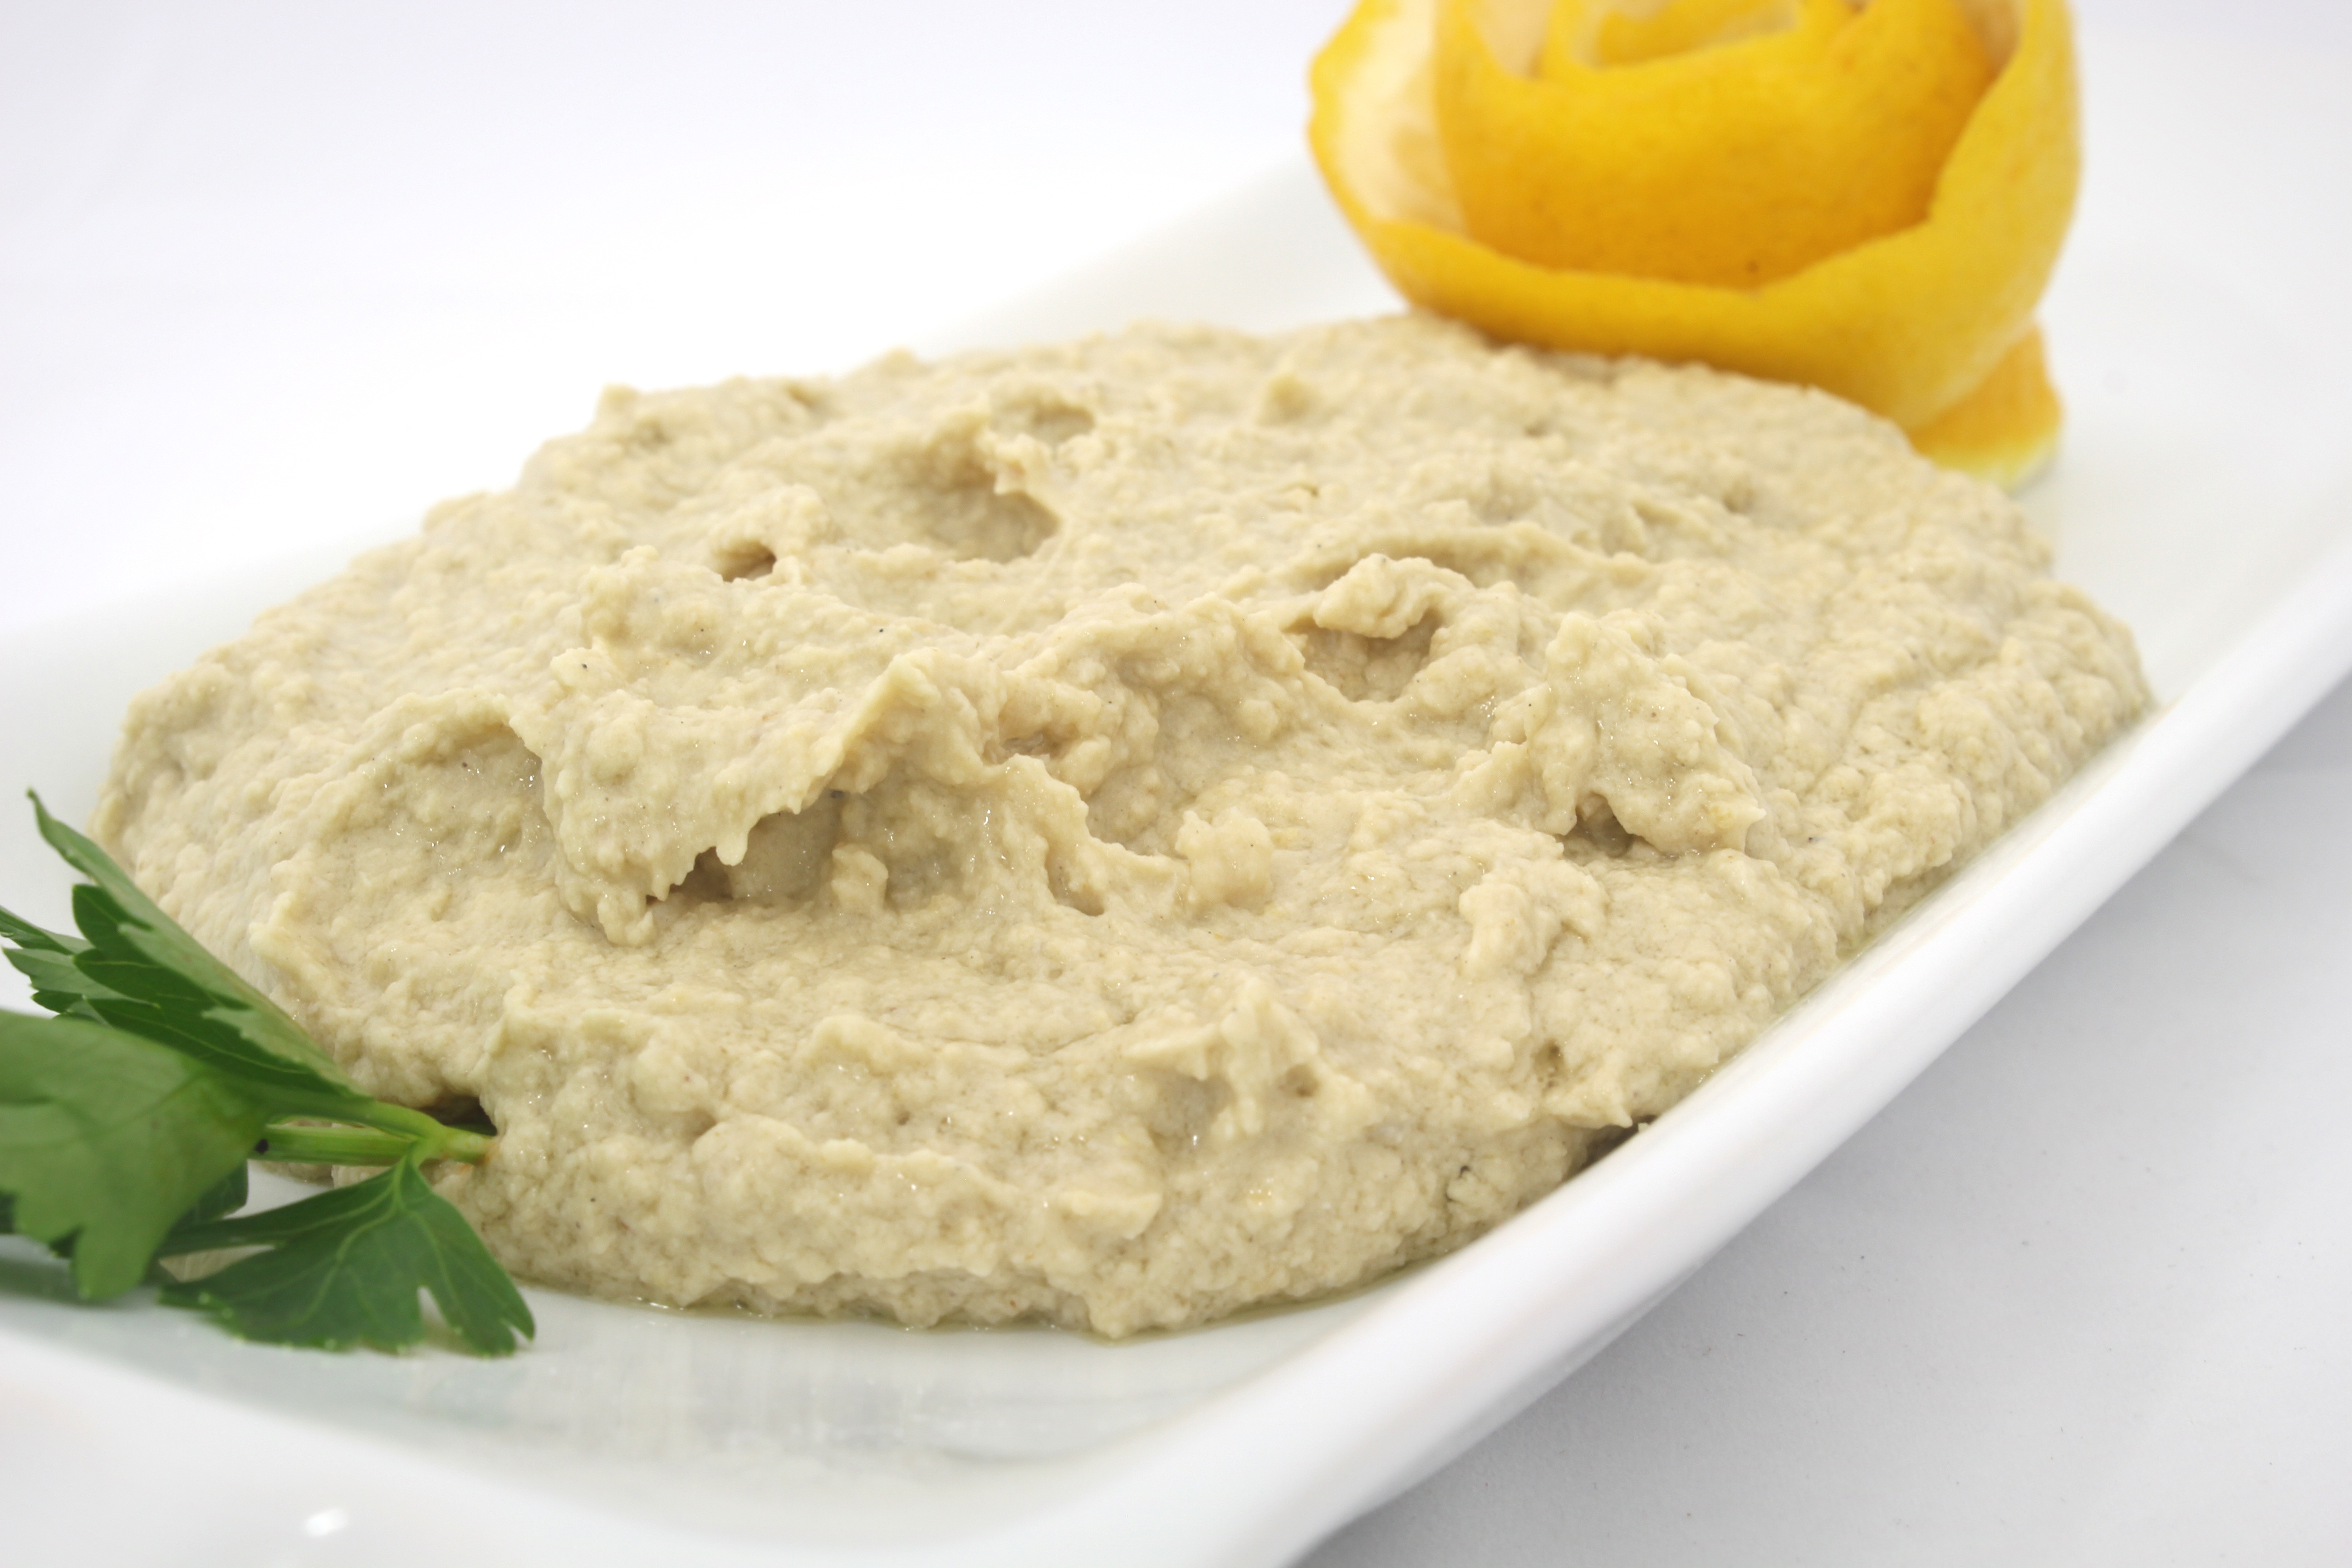
dish, meal, food, produce, plate, breakfast, cuisine, bread, help, decorative, baked goods, chickpeas, appetizer, hummus, cold appetizers, grass family